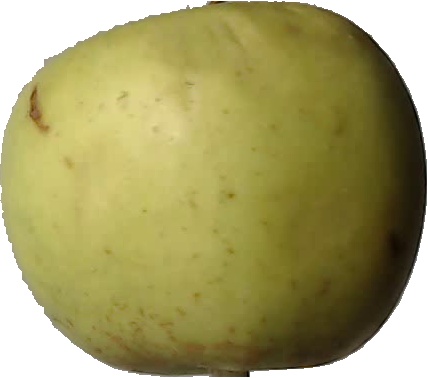
Label: apple_golden_3